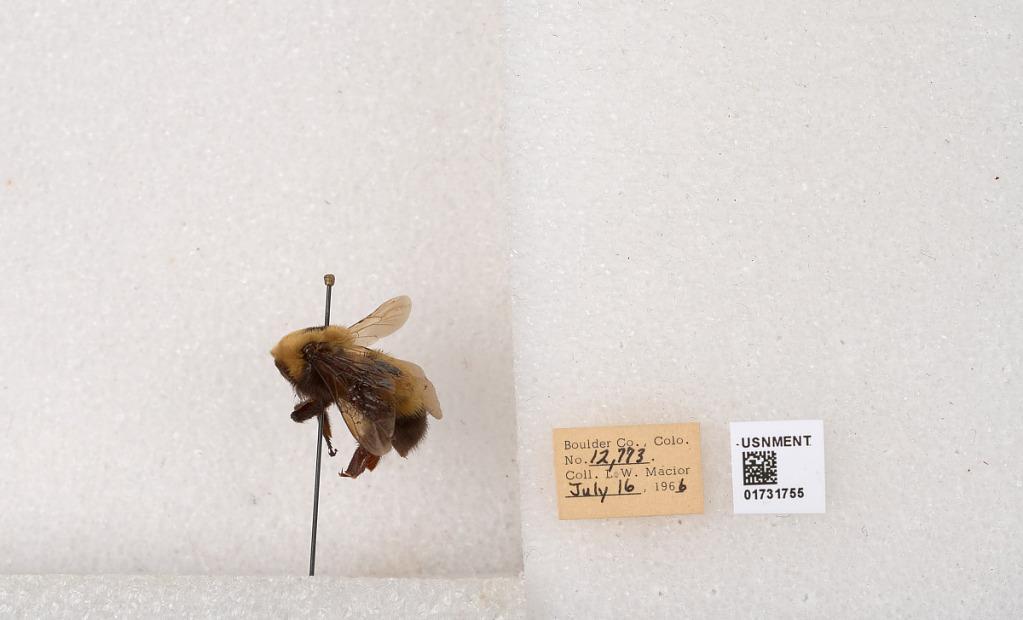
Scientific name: Bombus (Bombus) nevadensis Cresson